Diners Club International

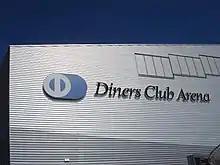
Diners Club Arena logo in April 2008.

Diners Club International sponsored the Diners Club Arena in Rapperswil, Switzerland from 2005 until 2016.